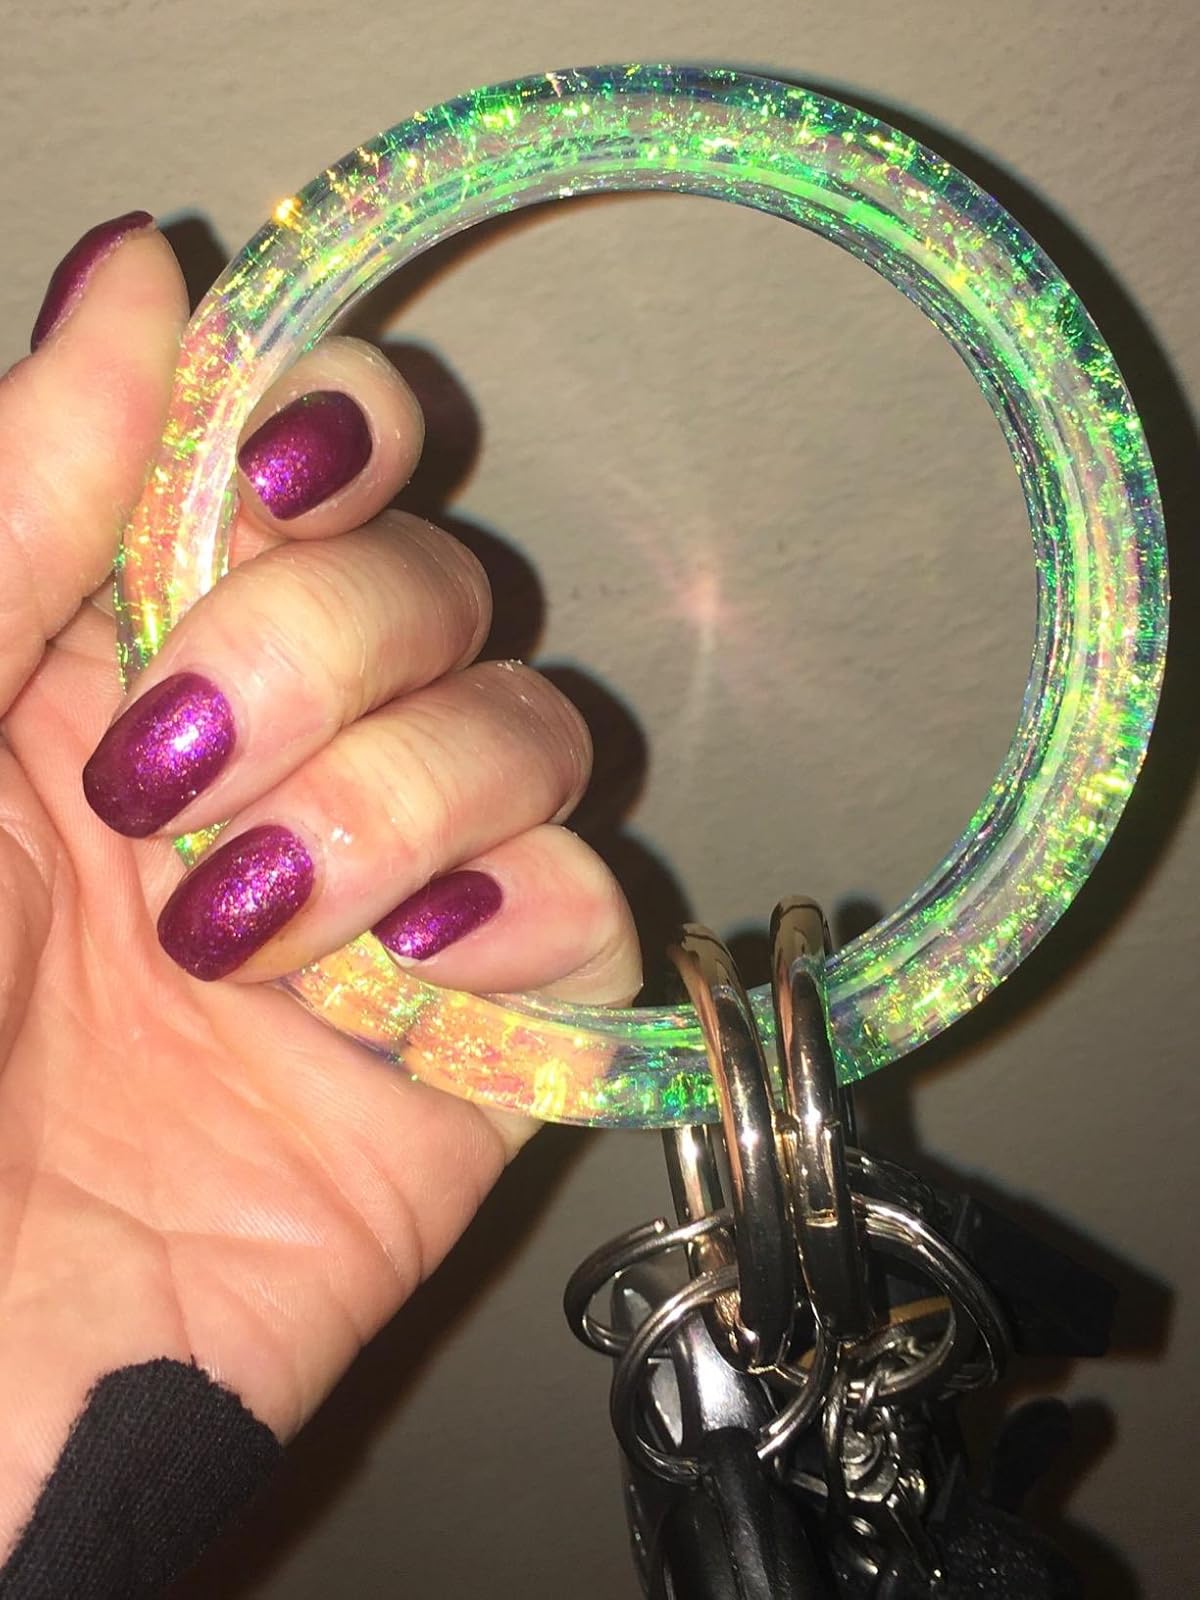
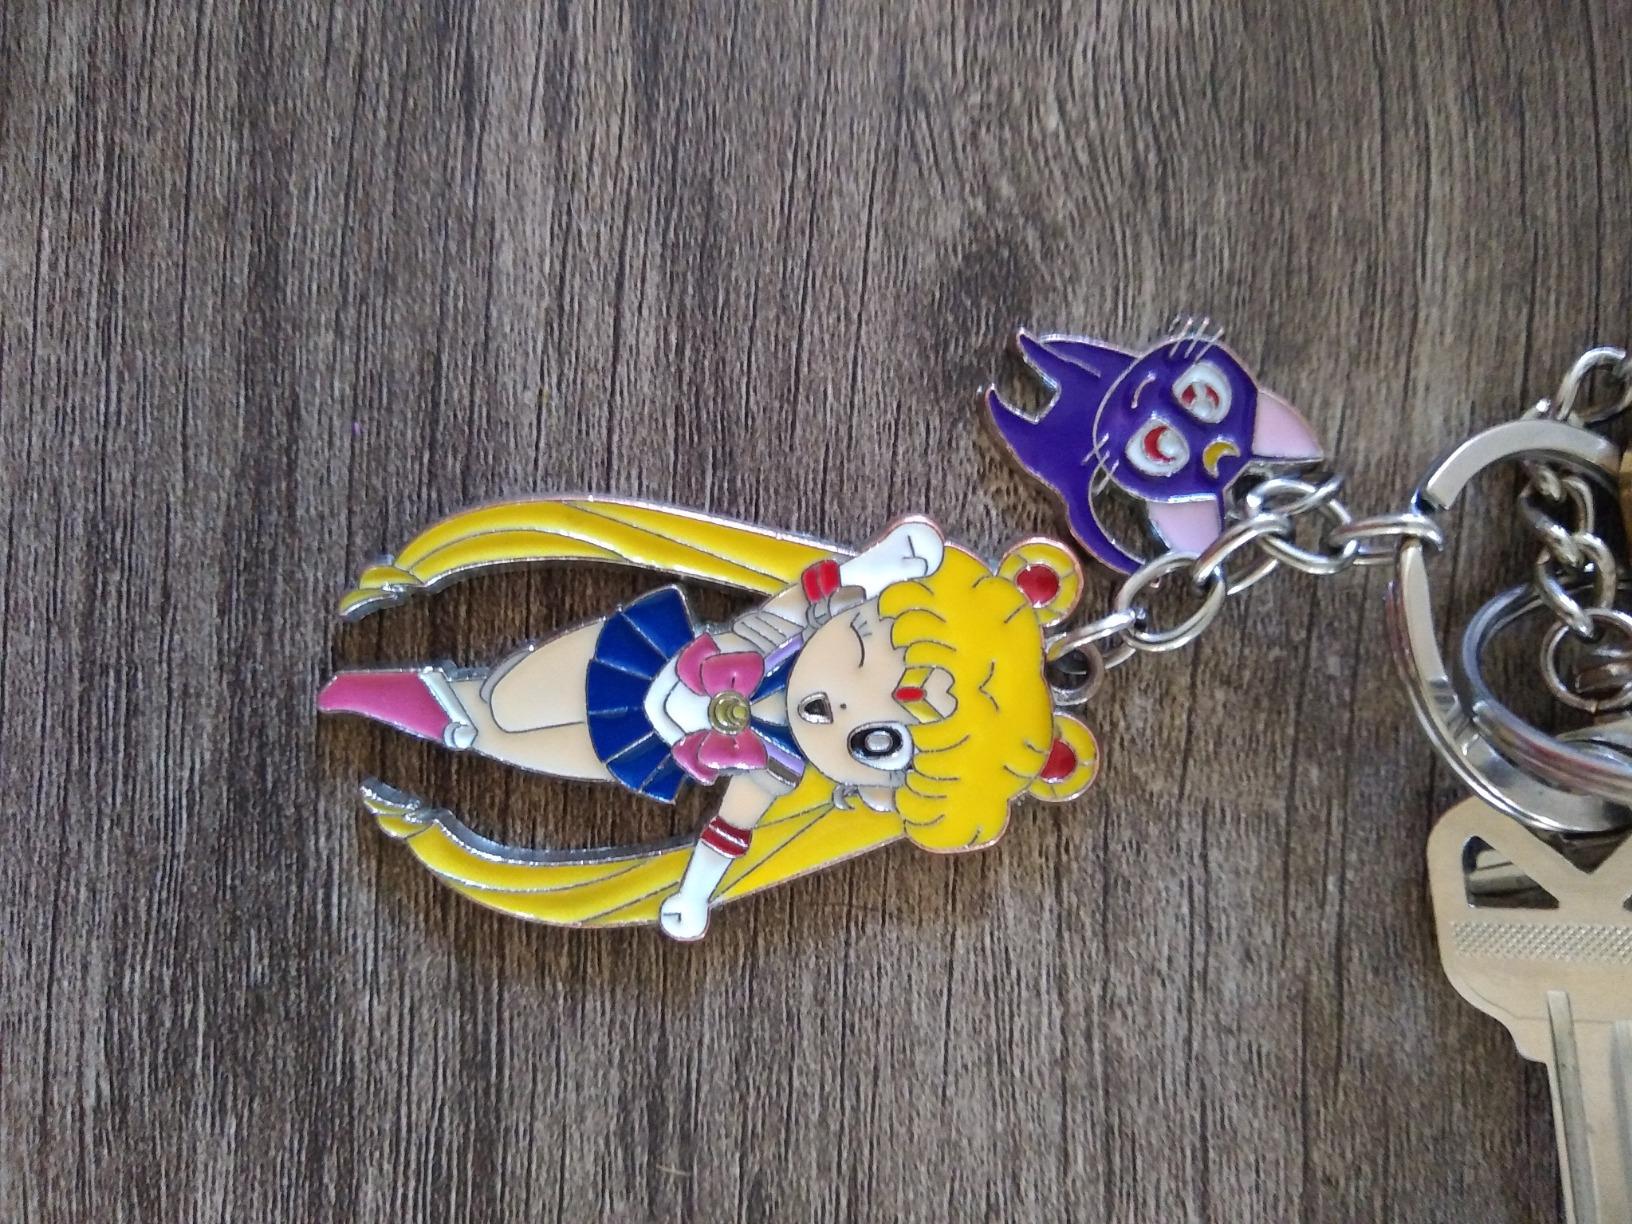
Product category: accessories_keychain
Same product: no